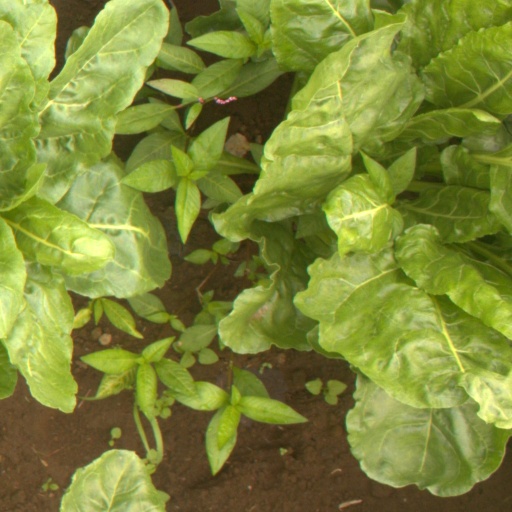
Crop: sugar beet